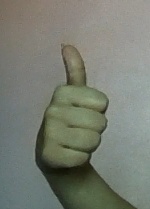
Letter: aleff